Biysk constituency

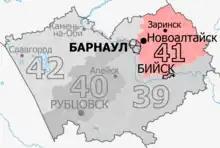
Constituency boundaries from 2016 to 2026

The Biysk constituency (No.41) is a Russian legislative constituency in Altai Krai. Currently the constituency covers northwestern corner of Altai Krai, including industrial cities of Biysk and Zarinsk as well as Okyabrsky District of Barnaul and its satellite city Novoaltaysk.